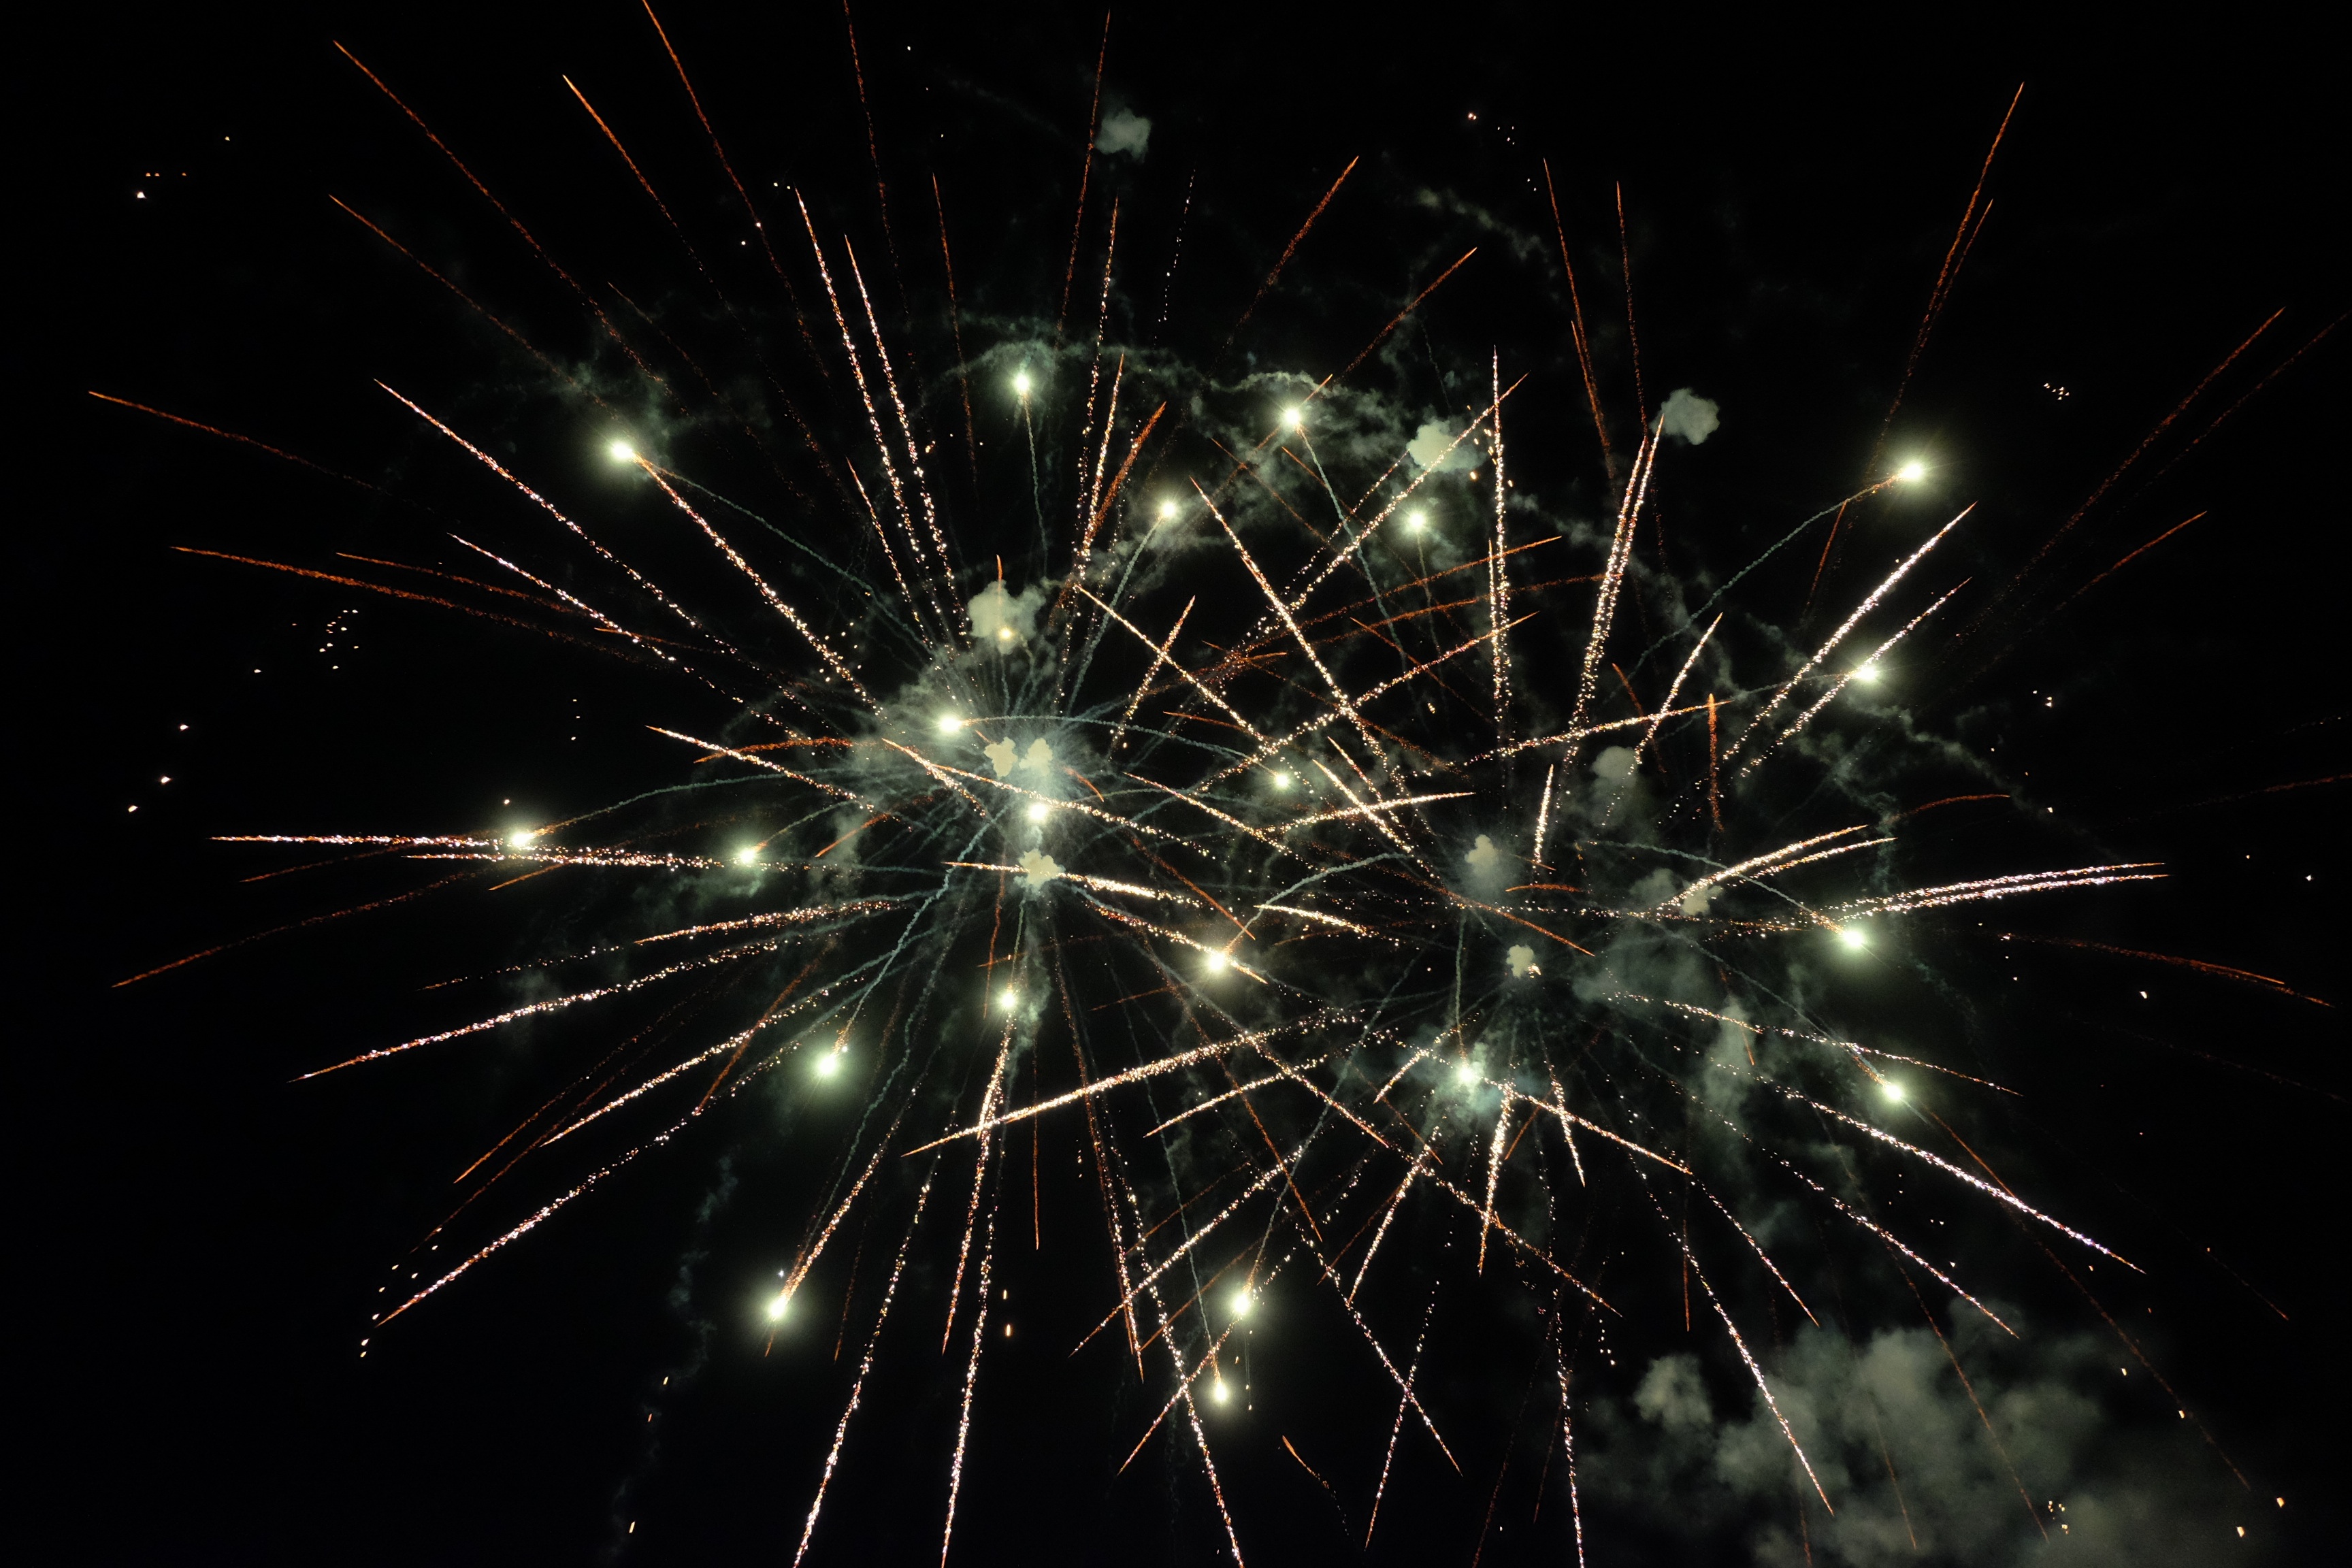
night, recreation, sparkler, festival, fireworks, event, outdoor recreation